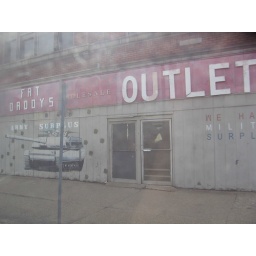
seen out the window of a city bus in downtown South Bend, IN